Edmund Waddill Jr.

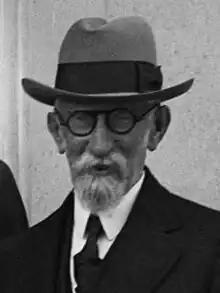

Edmund Waddill Jr. (May 22, 1855 – April 9, 1931) was Virginia lawyer and Republican politician who became a United States representative from Virginia's 3rd congressional district, as well as served as both a trial and appellate judge. Before his legislative service, he was a Virginia trial judge, and afterward became a United States district judge of the United States District Court for the Eastern District of Virginia and still later served on the United States Court of Appeals for the Fourth Circuit.